West Coast Expressway

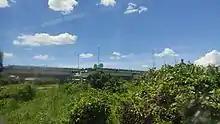
WCE in Sungai Rasau, Klang

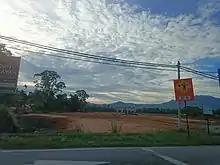
WCE in Changkat Jering, the northern termini in Taiping

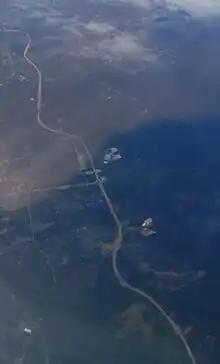
WCE Terong alignment view from airplane

The northern terminus of the expressway will be located at Changkat Jering on the North–South Expressway Northern Route. The southern terminus will be located at Banting on Federal Route 31. The expressway will have interchanges to Trong, Beruas, Changkat Cermin, Sitiawan, Lekir, Teluk Intan, Hutan Melintang, Sabak Bernam, Sungai Besar, Sekinchan, Tanjung Karang, Kuala Lumpur–Kuala Selangor Expressway at Assam Jawa, Kapar, New North Klang Straits Bypass, New Klang Valley Expressway at Bukit Raja, Federal Highway at Klang, Sri Andalas, Shah Alam Expressway near Jalan Kebun and South Klang Valley Expressway.